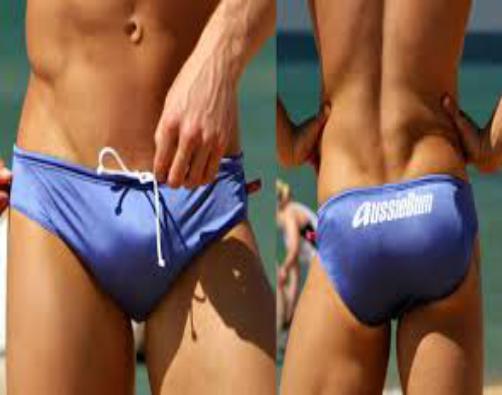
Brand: aussieBum
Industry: Clothes